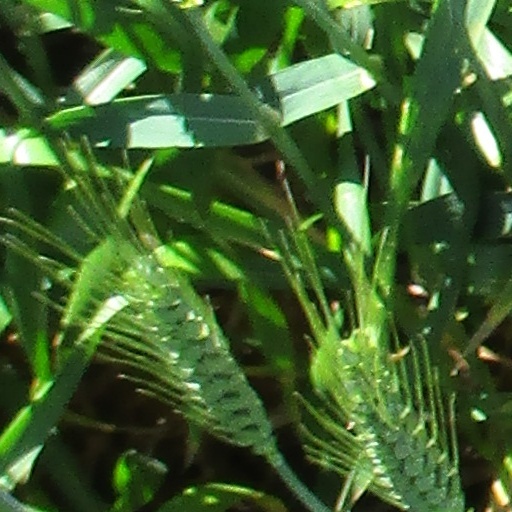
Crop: wheat